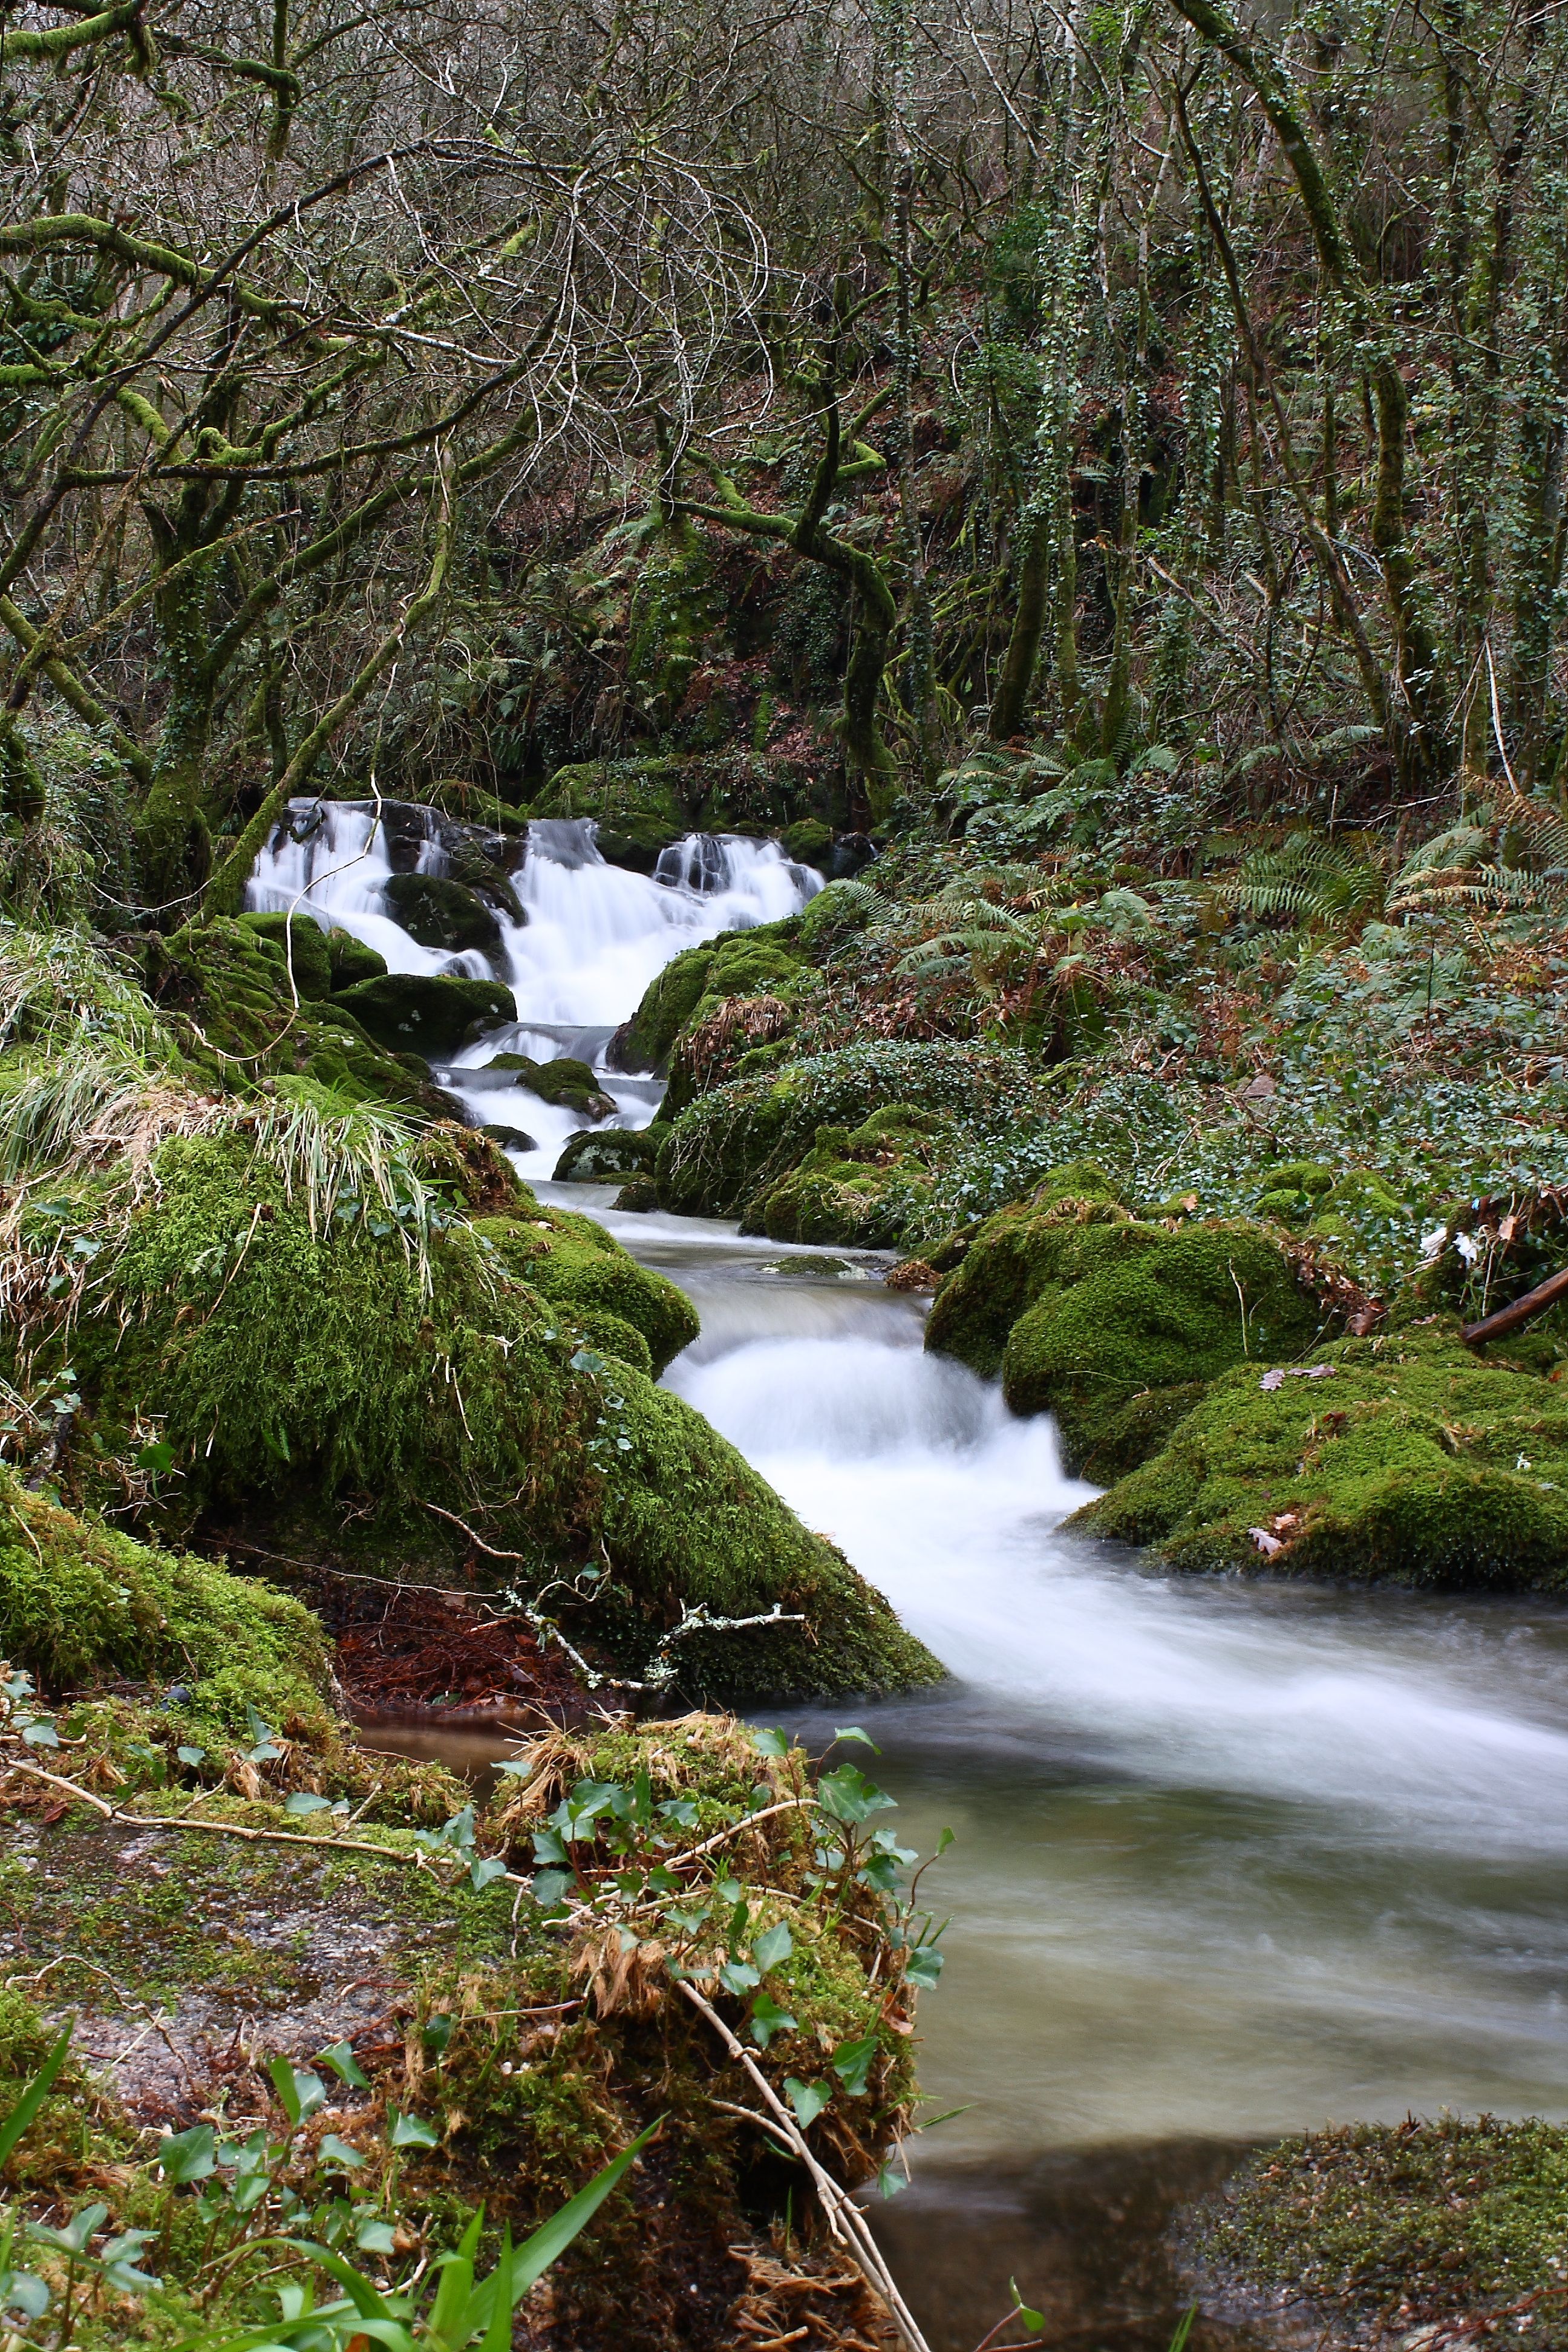
landscape, tree, water, nature, forest, rock, waterfall, creek, wilderness, trail, leaf, flower, river, valley, stream, autumn, rapid, botany, body of water, vegetation, rainforest, ravine, galicia, pontevedra, woodland, habitat, water feature, ecosystem, watercourse, ggl1, rutadaliberdade, canoneos1000d, riobarbeira, qalama, landform, natural environment, geographical feature